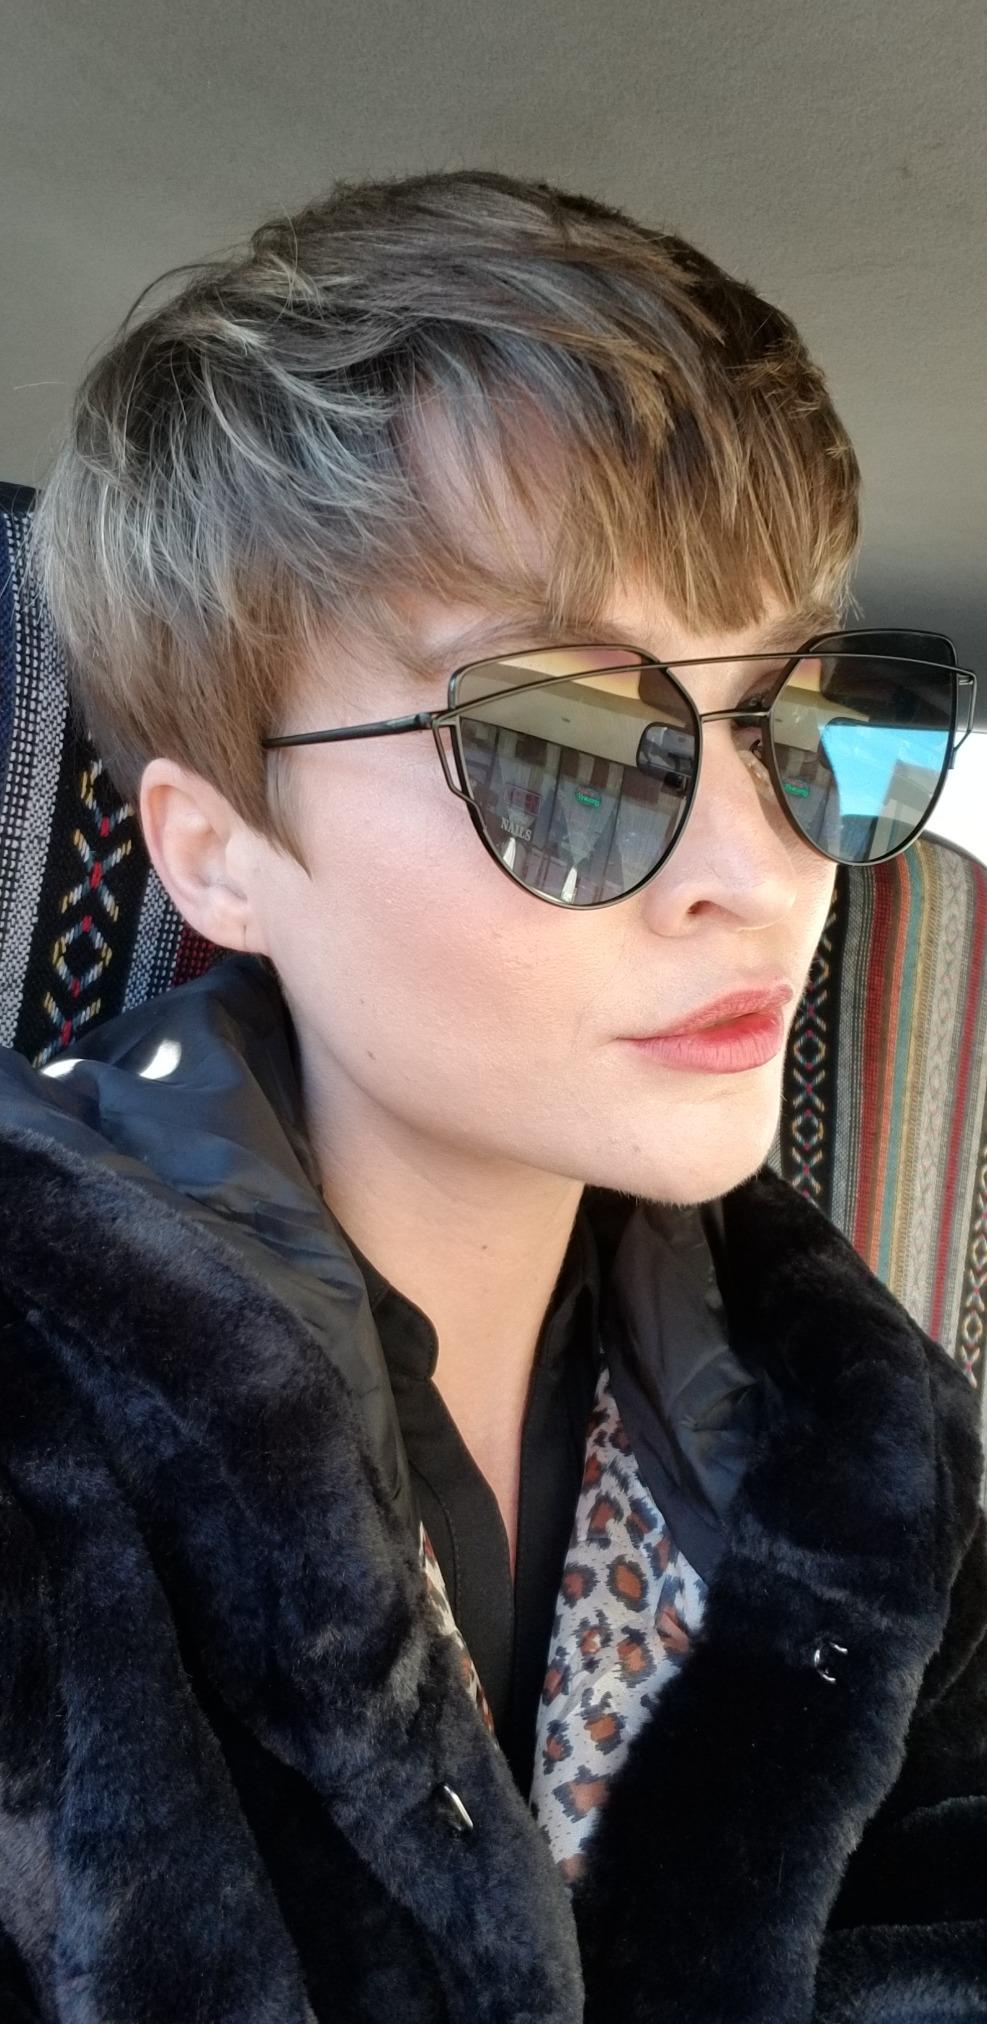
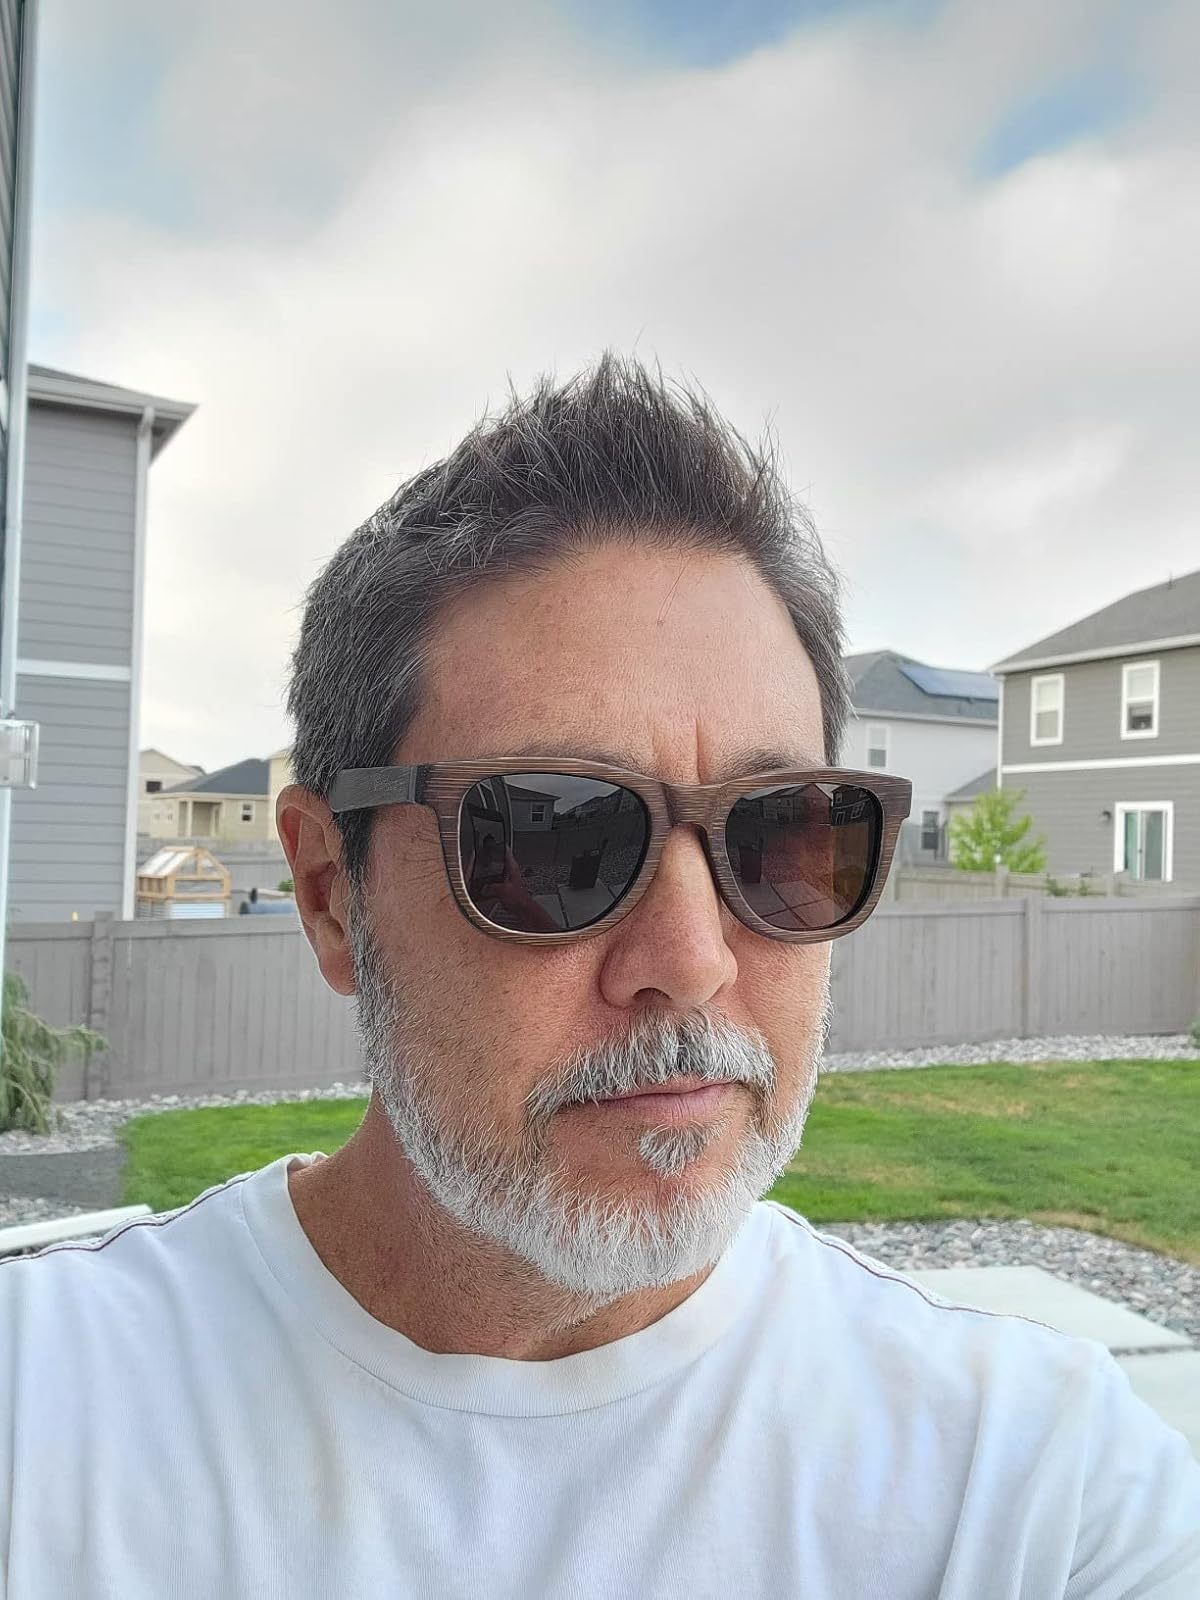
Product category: accessories_sunglasses
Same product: no